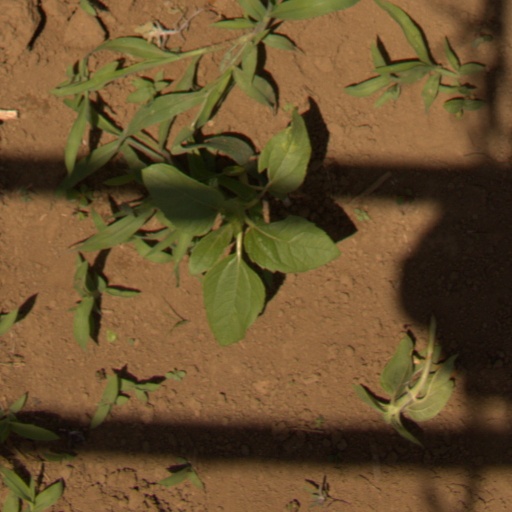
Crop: Jerusalem artichoke